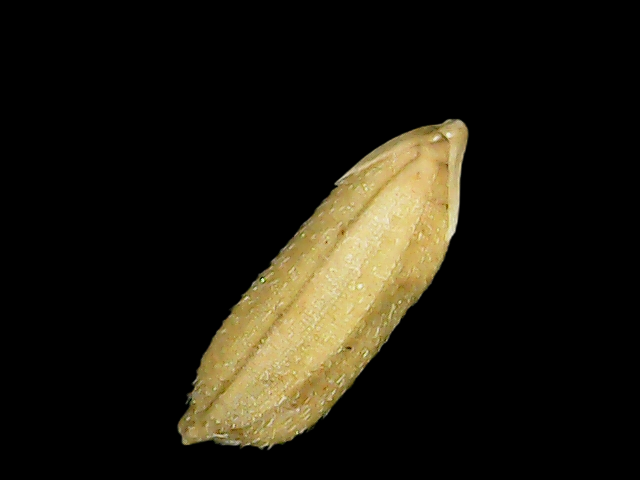
Rice variety: Bd51